Question: Please indicate a possible affordance area of baseball bat that can be used for hitting
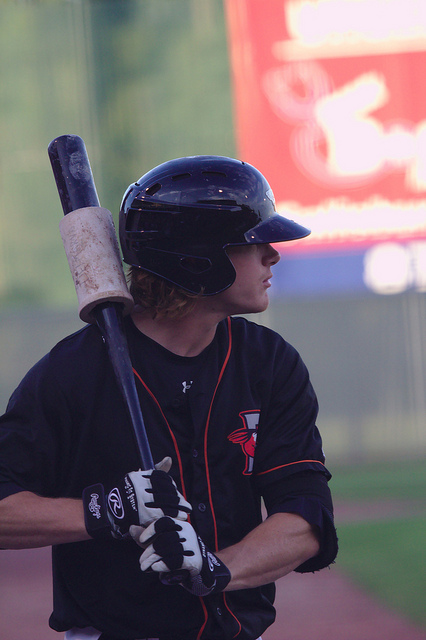
Answer: [50.5, 138.5, 127.5, 323.5]